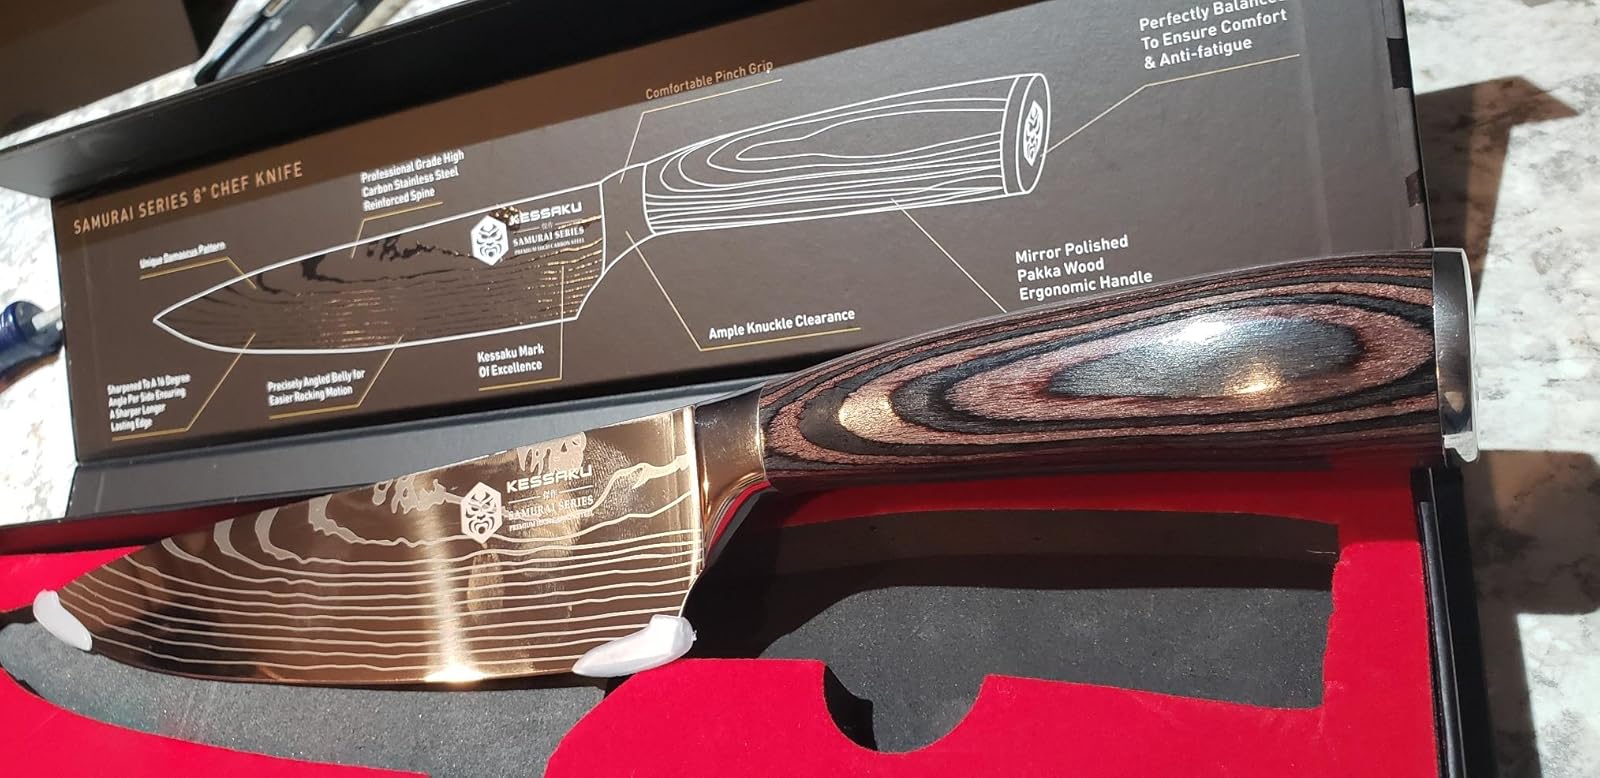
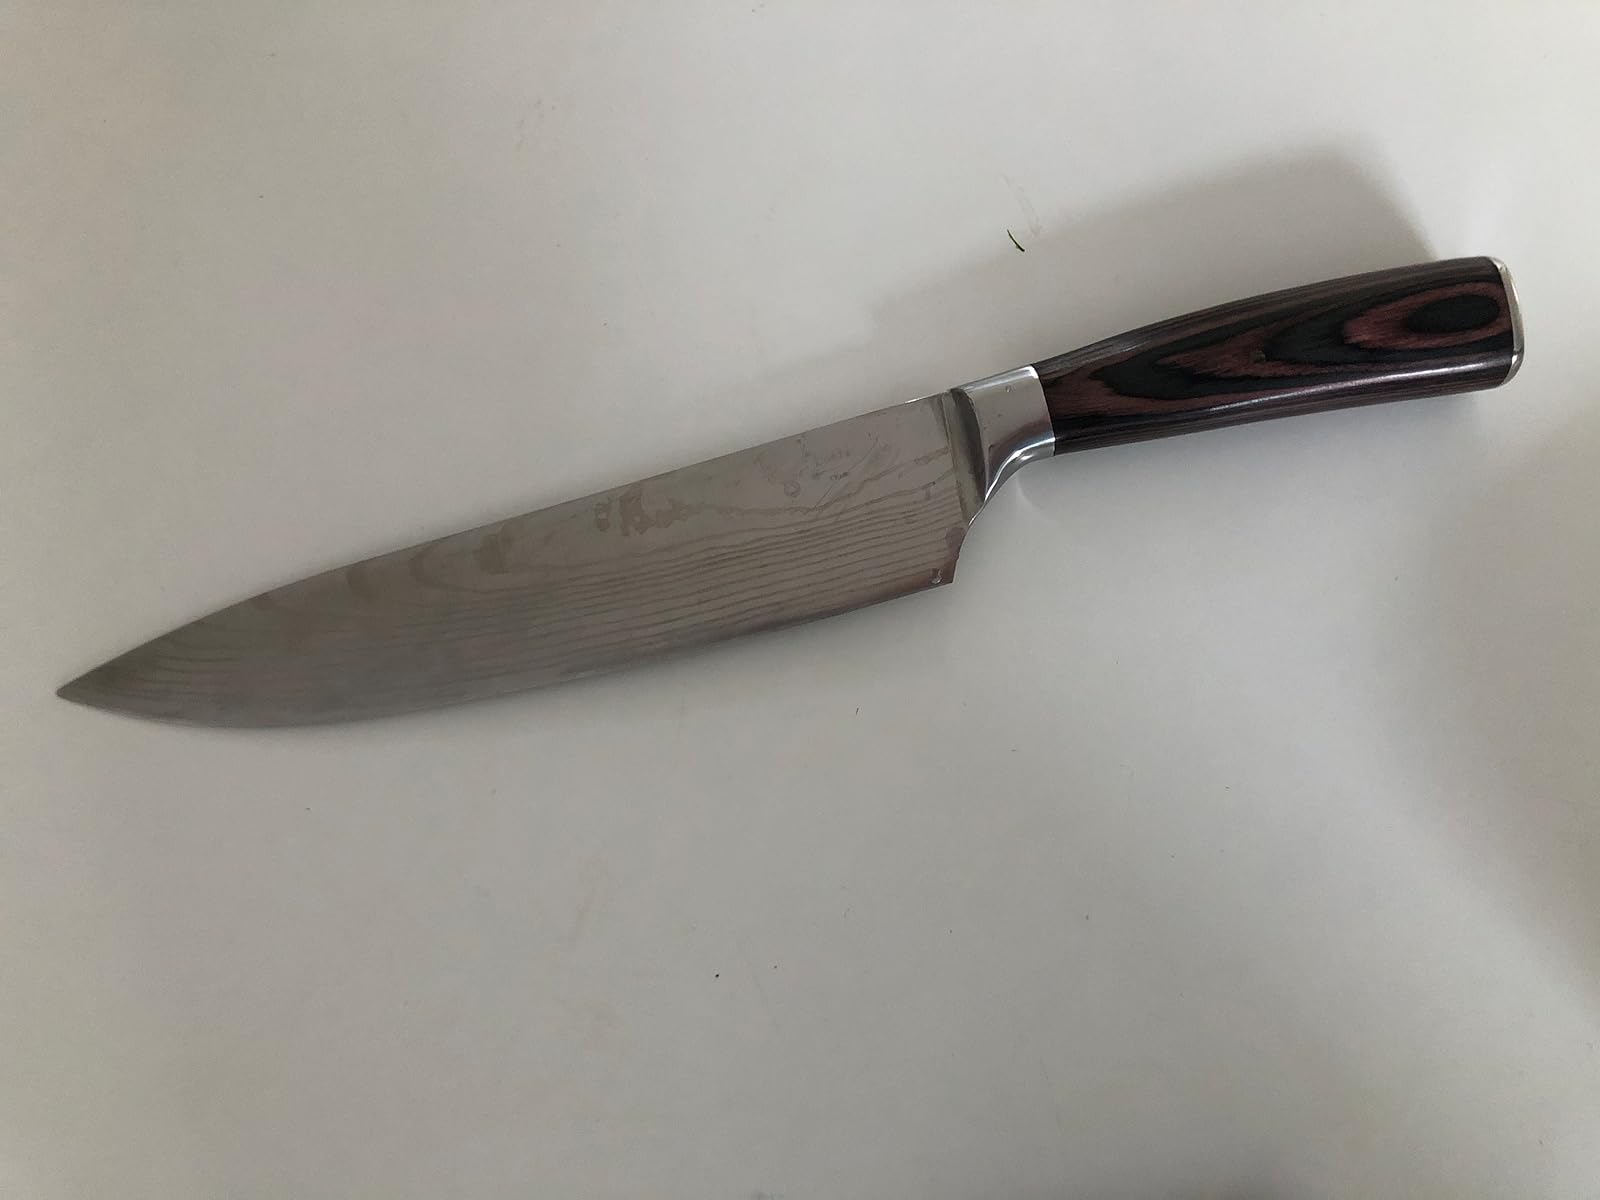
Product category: items_knife
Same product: no